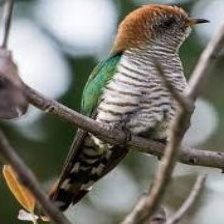
Species: AFRICAN EMERALD CUCKOO
Scientific name: CHRYSOCOCCYX CUPREUS